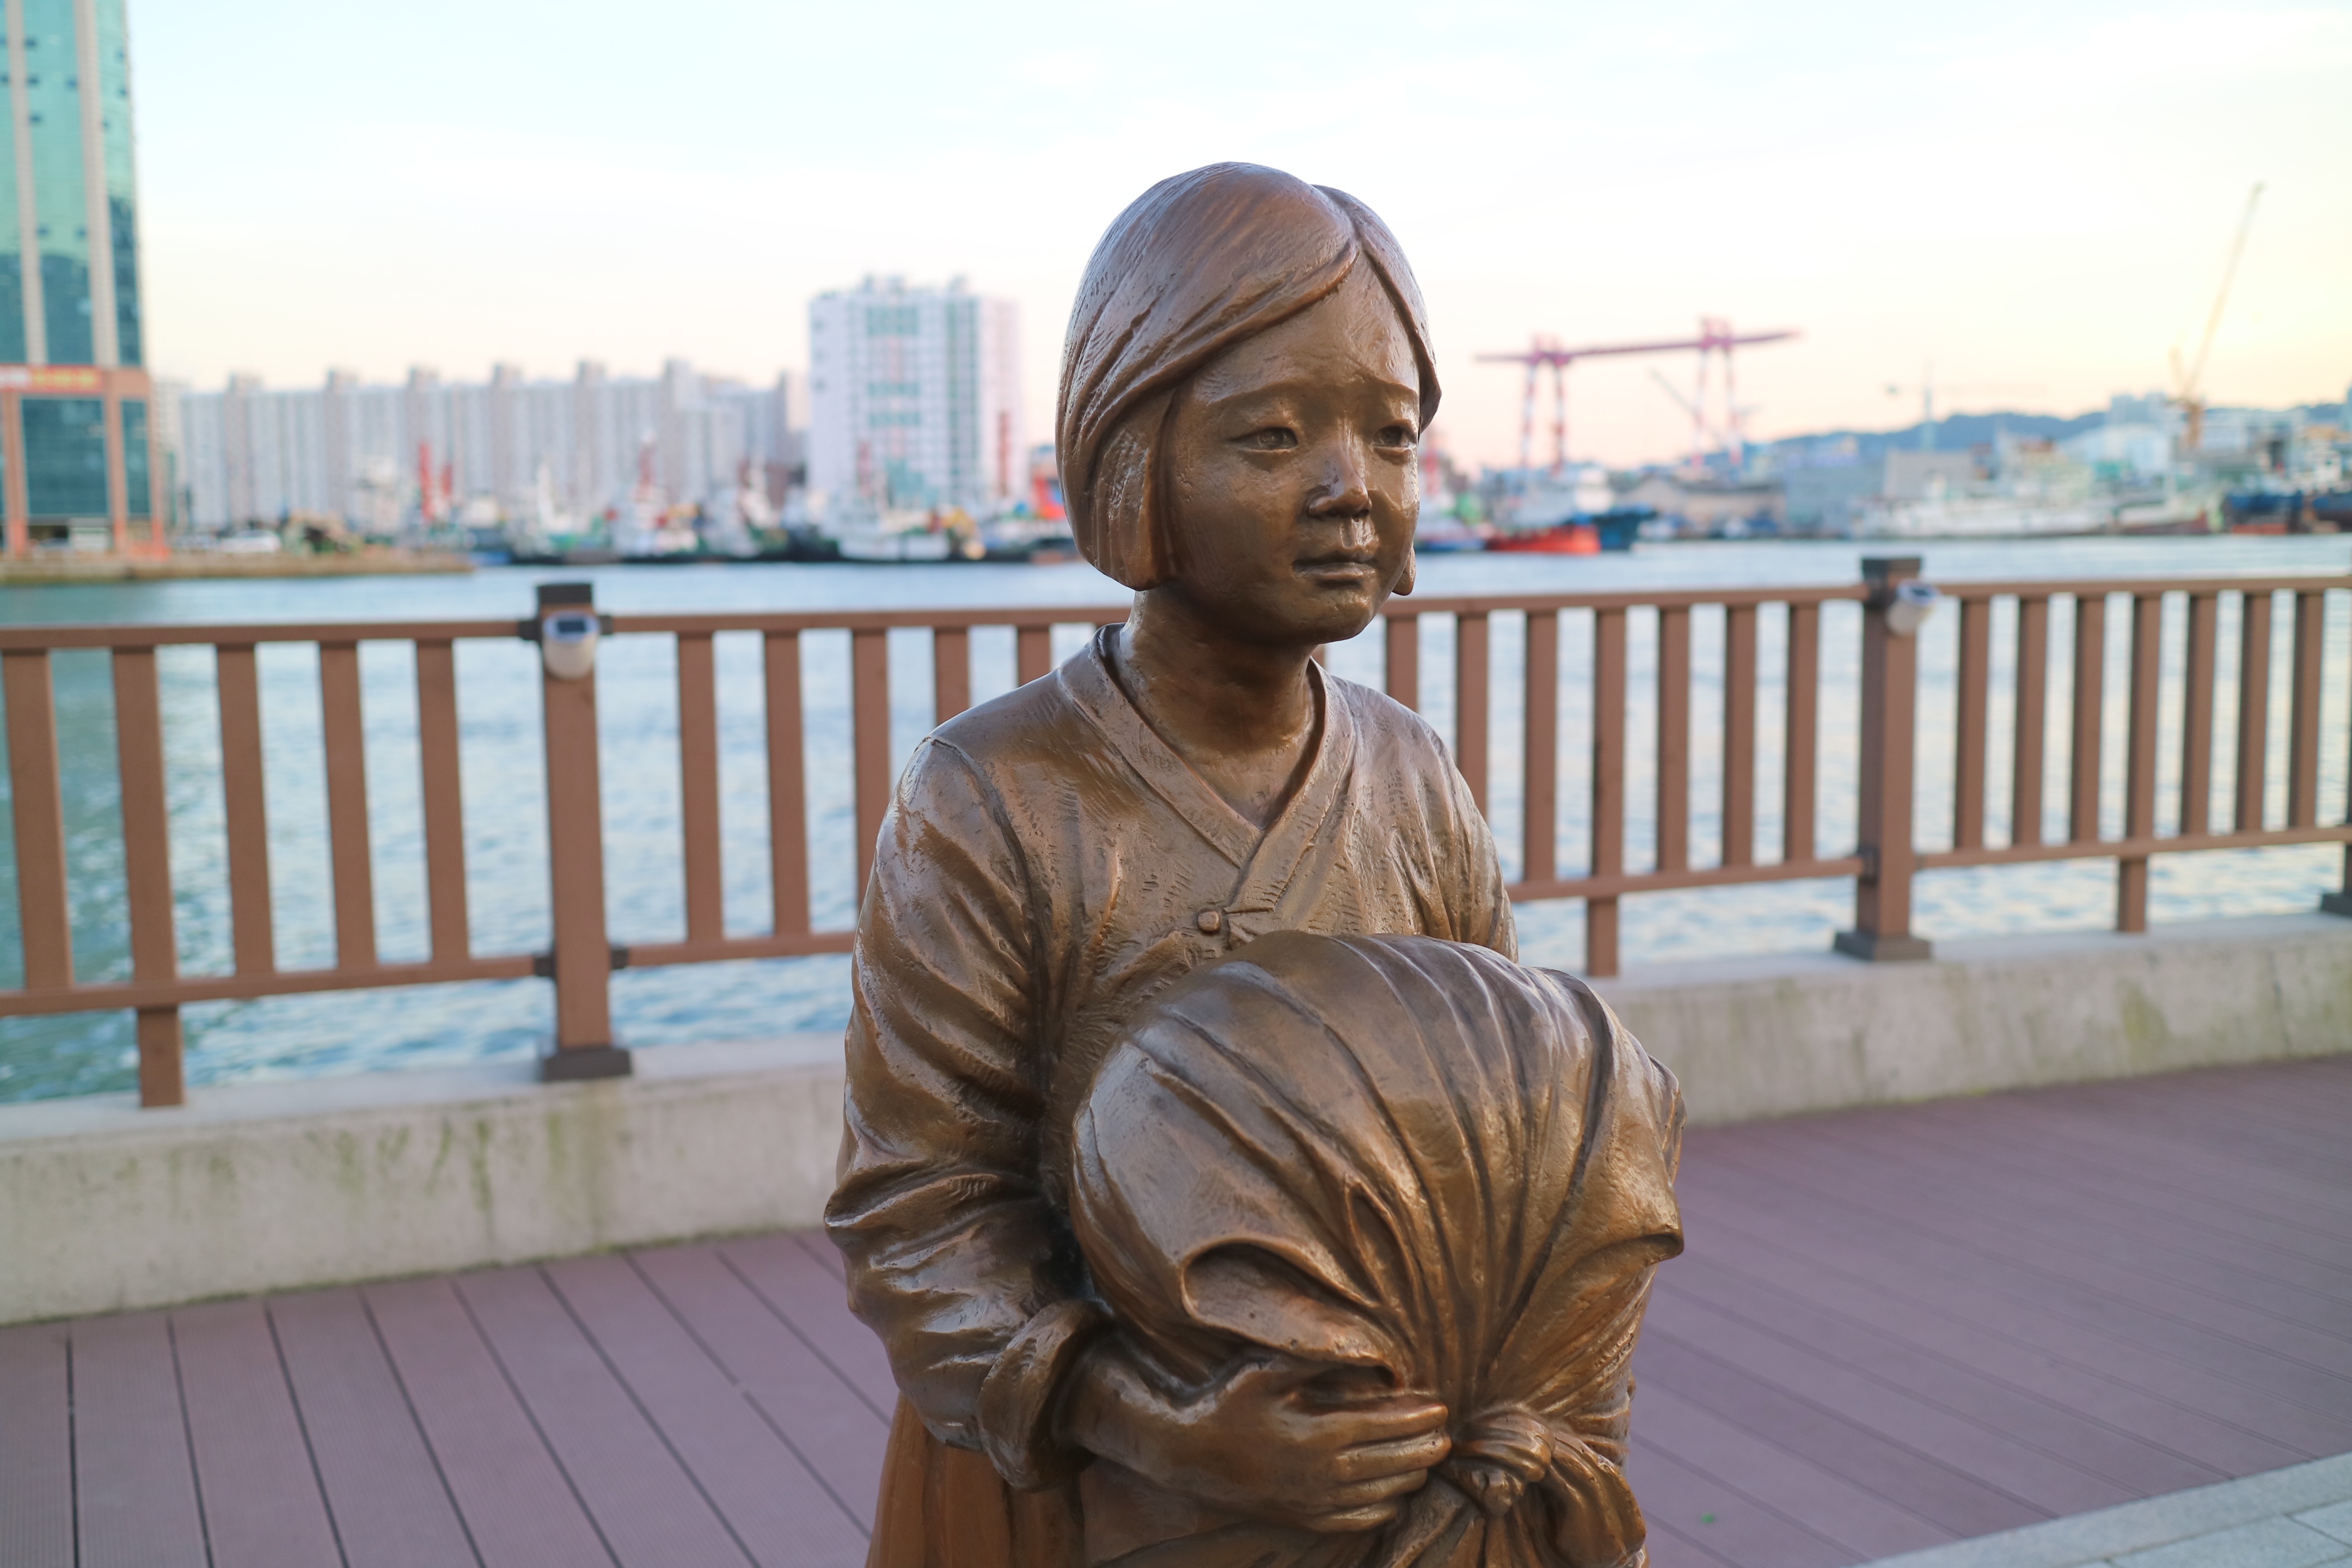
statue, sitting, sculpture, art, temple, human positions